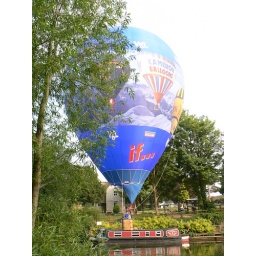
No...just the air balloon pilot dipping his basket in the water - I caught it at just the right moment.